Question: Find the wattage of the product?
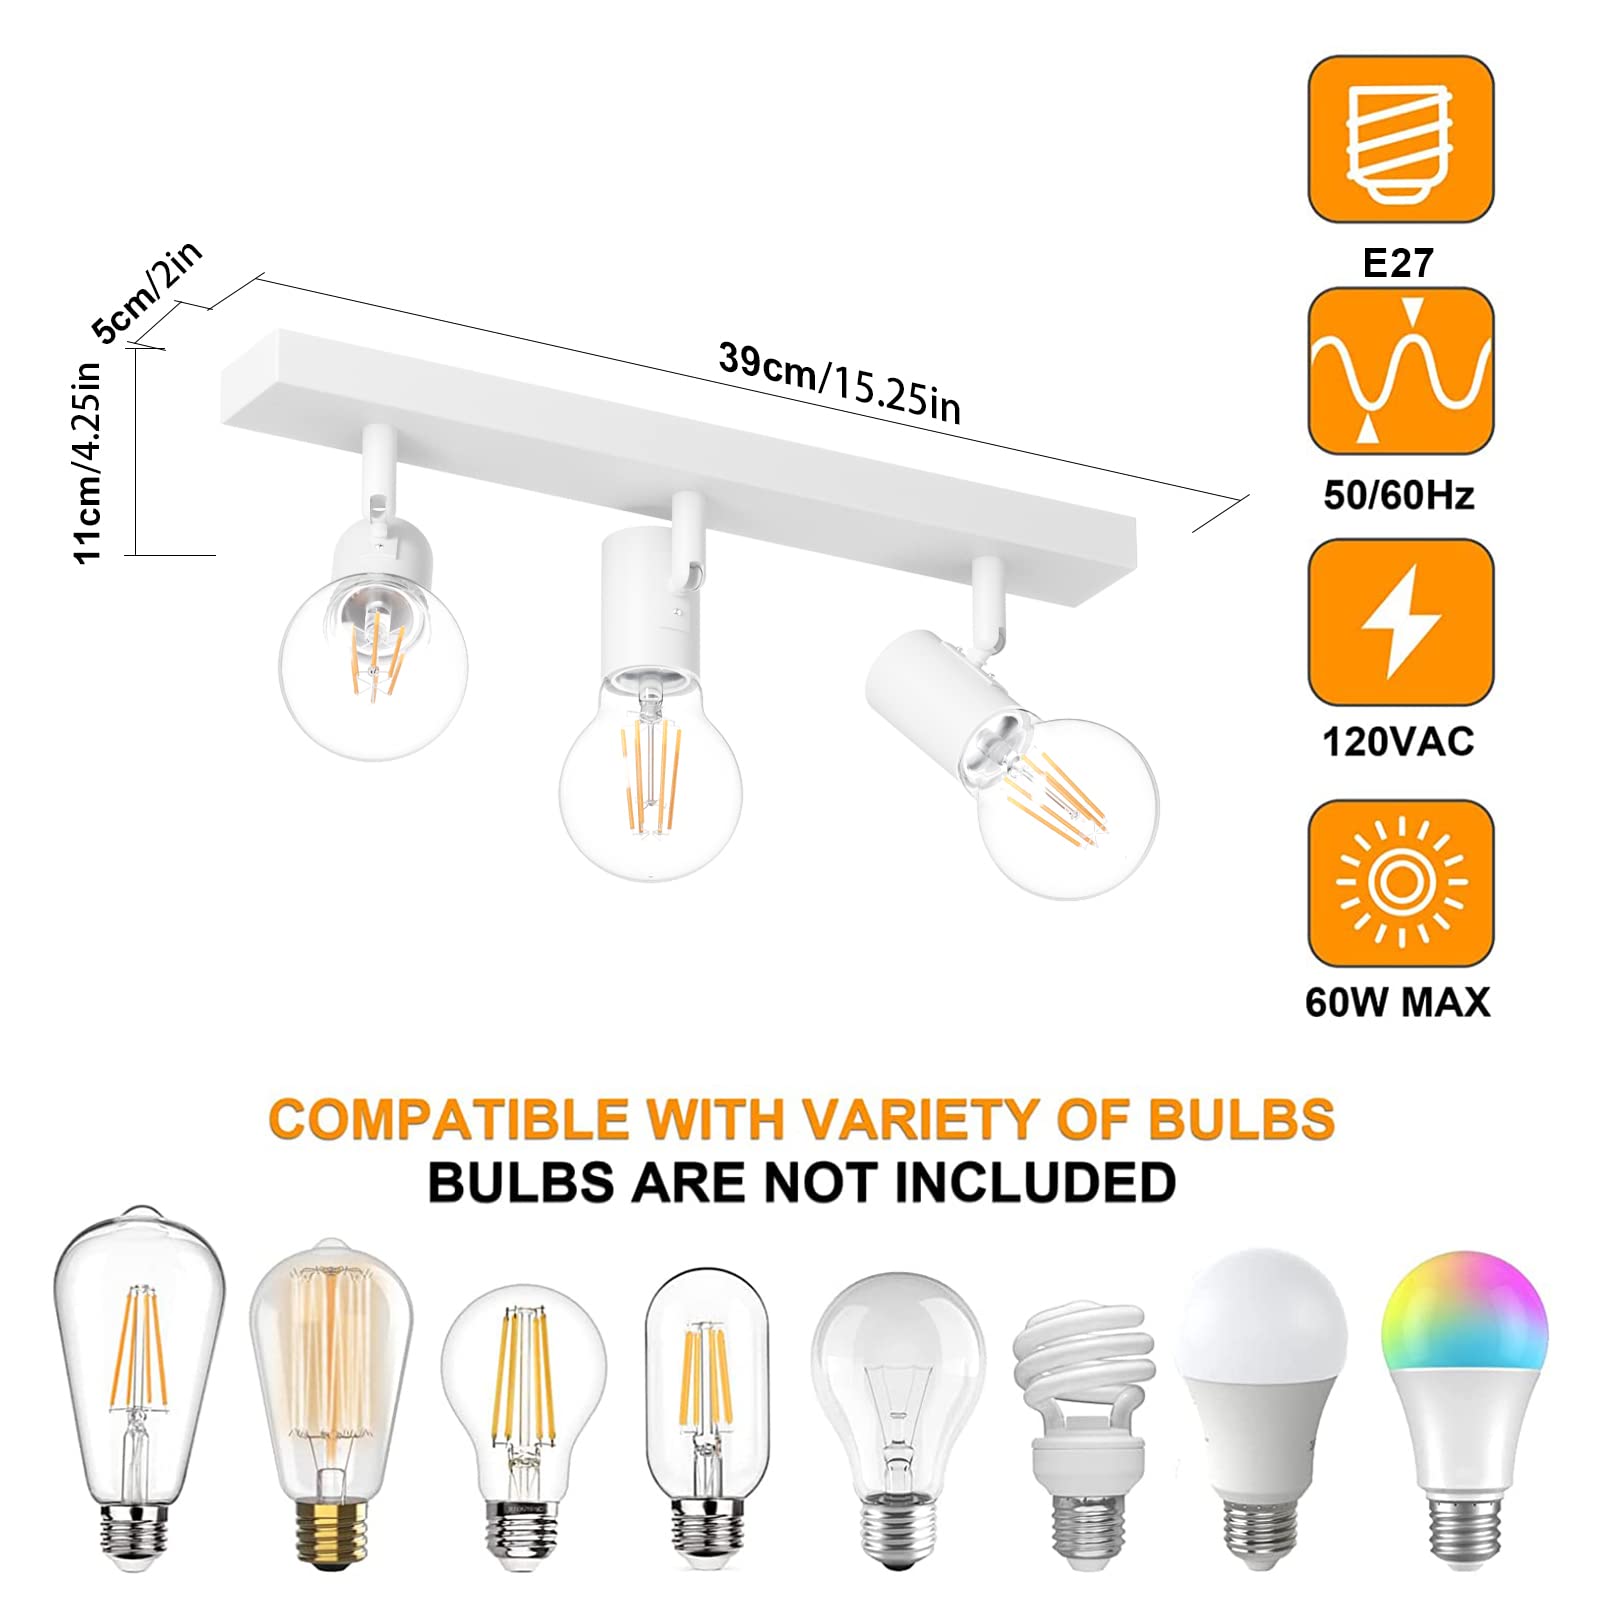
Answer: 60.0 watt